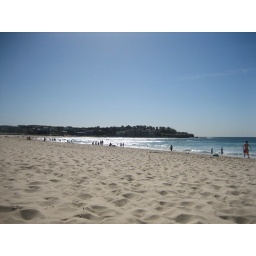
At 8:30 in the morning, sitting at Bondi Beach is basically like sitting on a cloud in heaven.